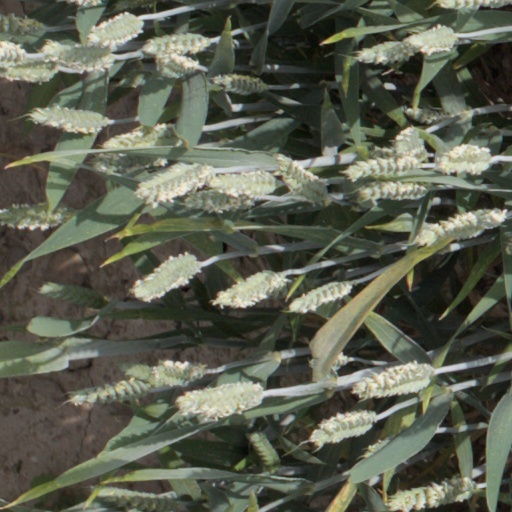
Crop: wheat